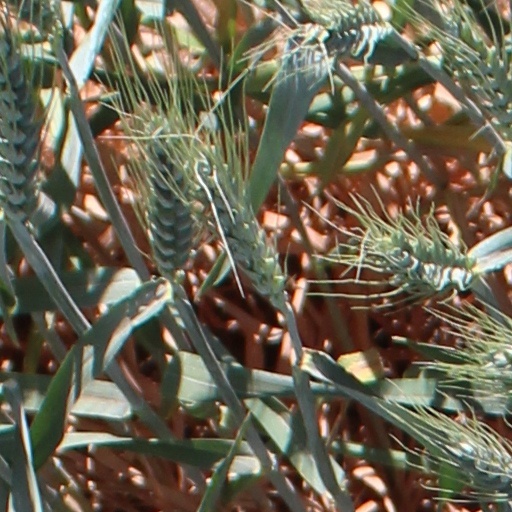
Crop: wheat